Concordia Association

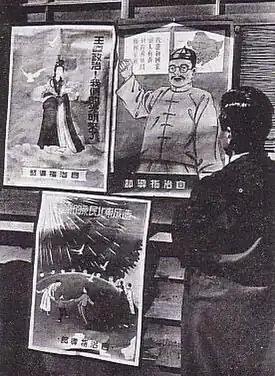
Propaganda Posters in Manchukuo

After the purge, Concordia Association came to closely resemble contemporary “totalitarian parties” in Europe. Like its fascist counterparts, it was corporatist, anti-communist, anticapitalist, and sought to overcome class divisions by organizing people through both occupational and ethnic communities, while promoting a dirigiste economy. The Association was distinctive in representing Asian communities—Mongols, Manchus, Hui Muslims, Koreans, Japanese and White Russian émigrés, as well as the majority Han—and their traditions. This commitment often meant supporting the religious leadership among these peoples: Mongol lamas, Manchu shamans, Muslim ahongs, Buddhist monks, and Confucian moralists. The regime's control of local society was enhanced by the work of association units established within Manchu villages, Hui mosques, and the Chinese community self-surveillance system ("baojia").